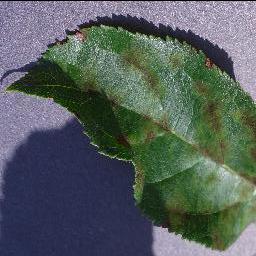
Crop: apple
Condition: scab